Describe the emotion expressed in this image:  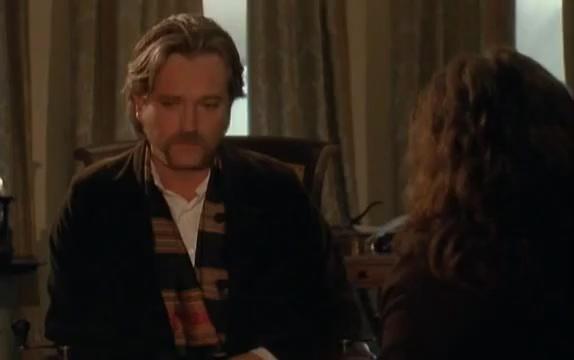
This person displays Suffering, valence and arousal with low intensity.